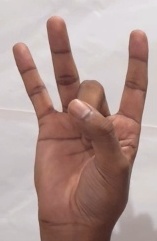
ASL sign: 8